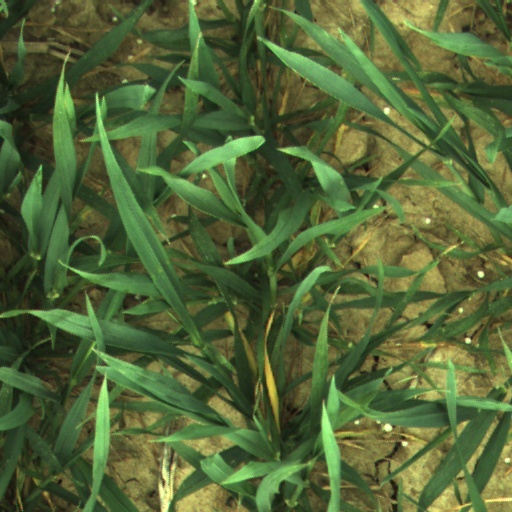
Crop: wheat